Kösem Sultan

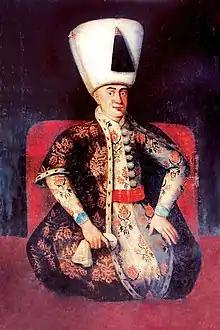
Oil painting depicting the young Murad IV (anonymous, c. 17th century)

Kösem entered the Topkapı Palace with a grandiose ceremonial procession in front of which a thousand dervishes were marching with prayers to celebrate her forthcoming. She was once again thrust into the political arena when her son ascended to the throne on 10 September 1623 as Sultan Murad IV. Since he was a minor, she was appointed not only as valide sultan but also as official regent ("naib-i-sultanat"), the first in the Ottoman Empire's history.